MonsterMMORPG

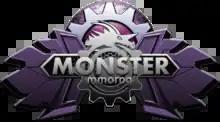

MonsterMMORPG is a free-to-play browser-based indie massively multiplayer online role-playing game published in 2011.